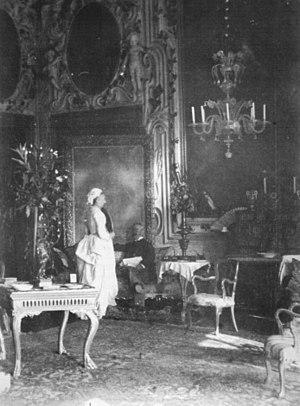
Le ca' Barbaro ou palazzo Barbaro est un ensemble de deux palais situés à Venise donnant sur le Grand Canal, dans le quartier de San Marco, contre le palazzo Cavalli-Franchetti et non loin du pont de l'Académie. Le palais de gauche est l'un des palais gothiques vénitiens les moins altérés de la ville.